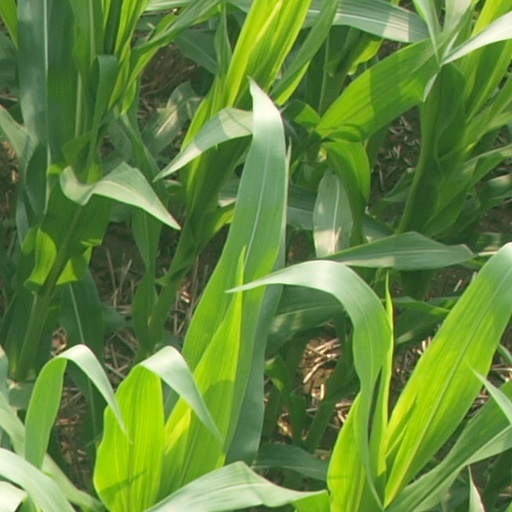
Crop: maize; corn